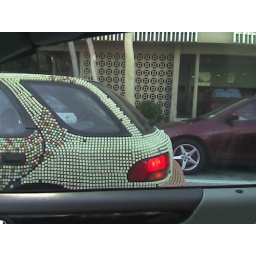
Spotted on an LA street, car covered in computer keys. Shot and uploaded. with Treo 650.